Folk punk

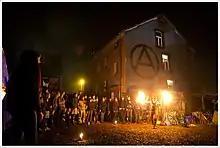
Anarchist folk punk festival and demonstration

In 2011, Pat the Bunny and others started Ramshackle Glory in Tucson, Arizona. This turned out to be his last larger collaborative project, as in 2016, revered by many as an integral part of the community, he announced his retirement from folk punk altogether. He cited a dramatic change in his viewpoints, shifting away from anarchism in politics and punk music.